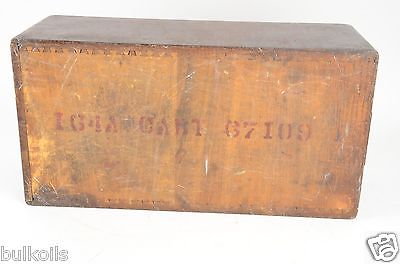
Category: cabinet